Y Garn Goch

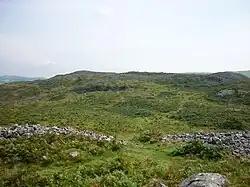
The remains of the larger Iron Age fort from within the remains of the smaller one.

Y Garn Goch is a hill in the Brecon Beacons National Park in the east of Carmarthenshire, Wales. The name means the 'red cairn'. It lies near the village of Bethlehem, three miles southwest of Llangadog and four miles east of Llandeilo on the southern side of the broad Towy Valley. It is also commonly known as either Garn Goch or Carn Goch. Current owners and land managers are the Brecon Beacons National Park Authority.